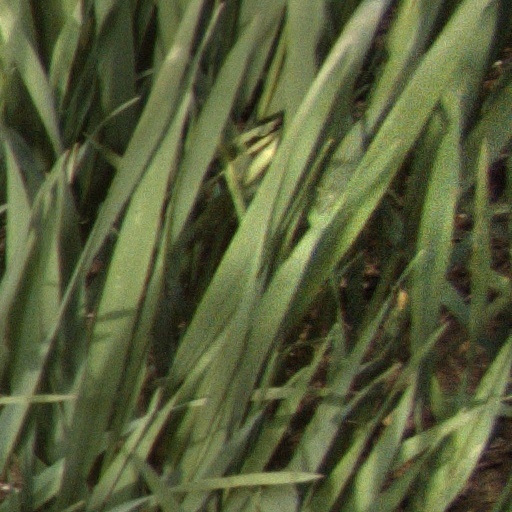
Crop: wheat